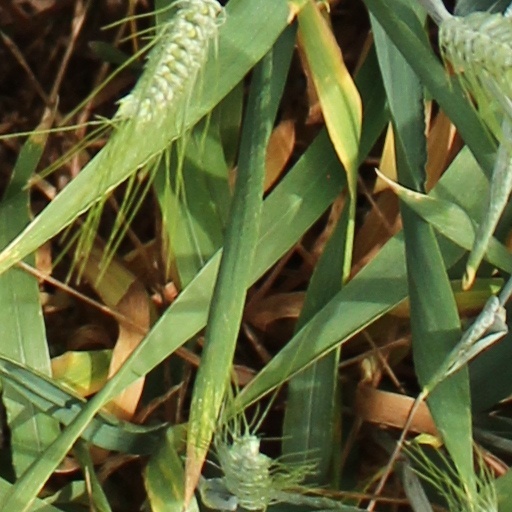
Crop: wheat